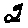
Label: 2